Booker T (song)

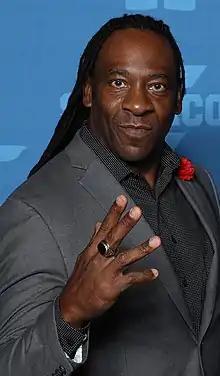
The song is named after wrestler Booker T (pictured), who appears in the video.

According to "Esquire", "Booker T" is a song about "personal vindication", with Bad Bunny discussing his commercial success, criticism, award shows, and other artists' promotional trends. Remezcla also interprets that, in the song, the rapper feels proud of his achievements "without having to promote his songs".